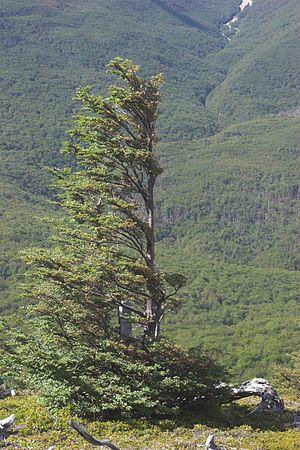
Les forêts magellaniques subpolaires forment une écorégion terrestre, définie par le WWF, qui s’étend sur 147 200 km² en Argentine et au Chili. Caractérisée par ses forêts de feuillus et forêts mixtes tempérées, elle se situe dans l'écozone néotropique. Il s'agit d'une écorégion de forêts tempérées décidues et mixtes qui abrite les forêts les plus australes au monde.